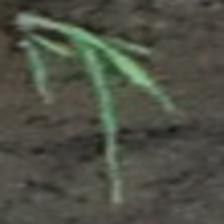
Label: single